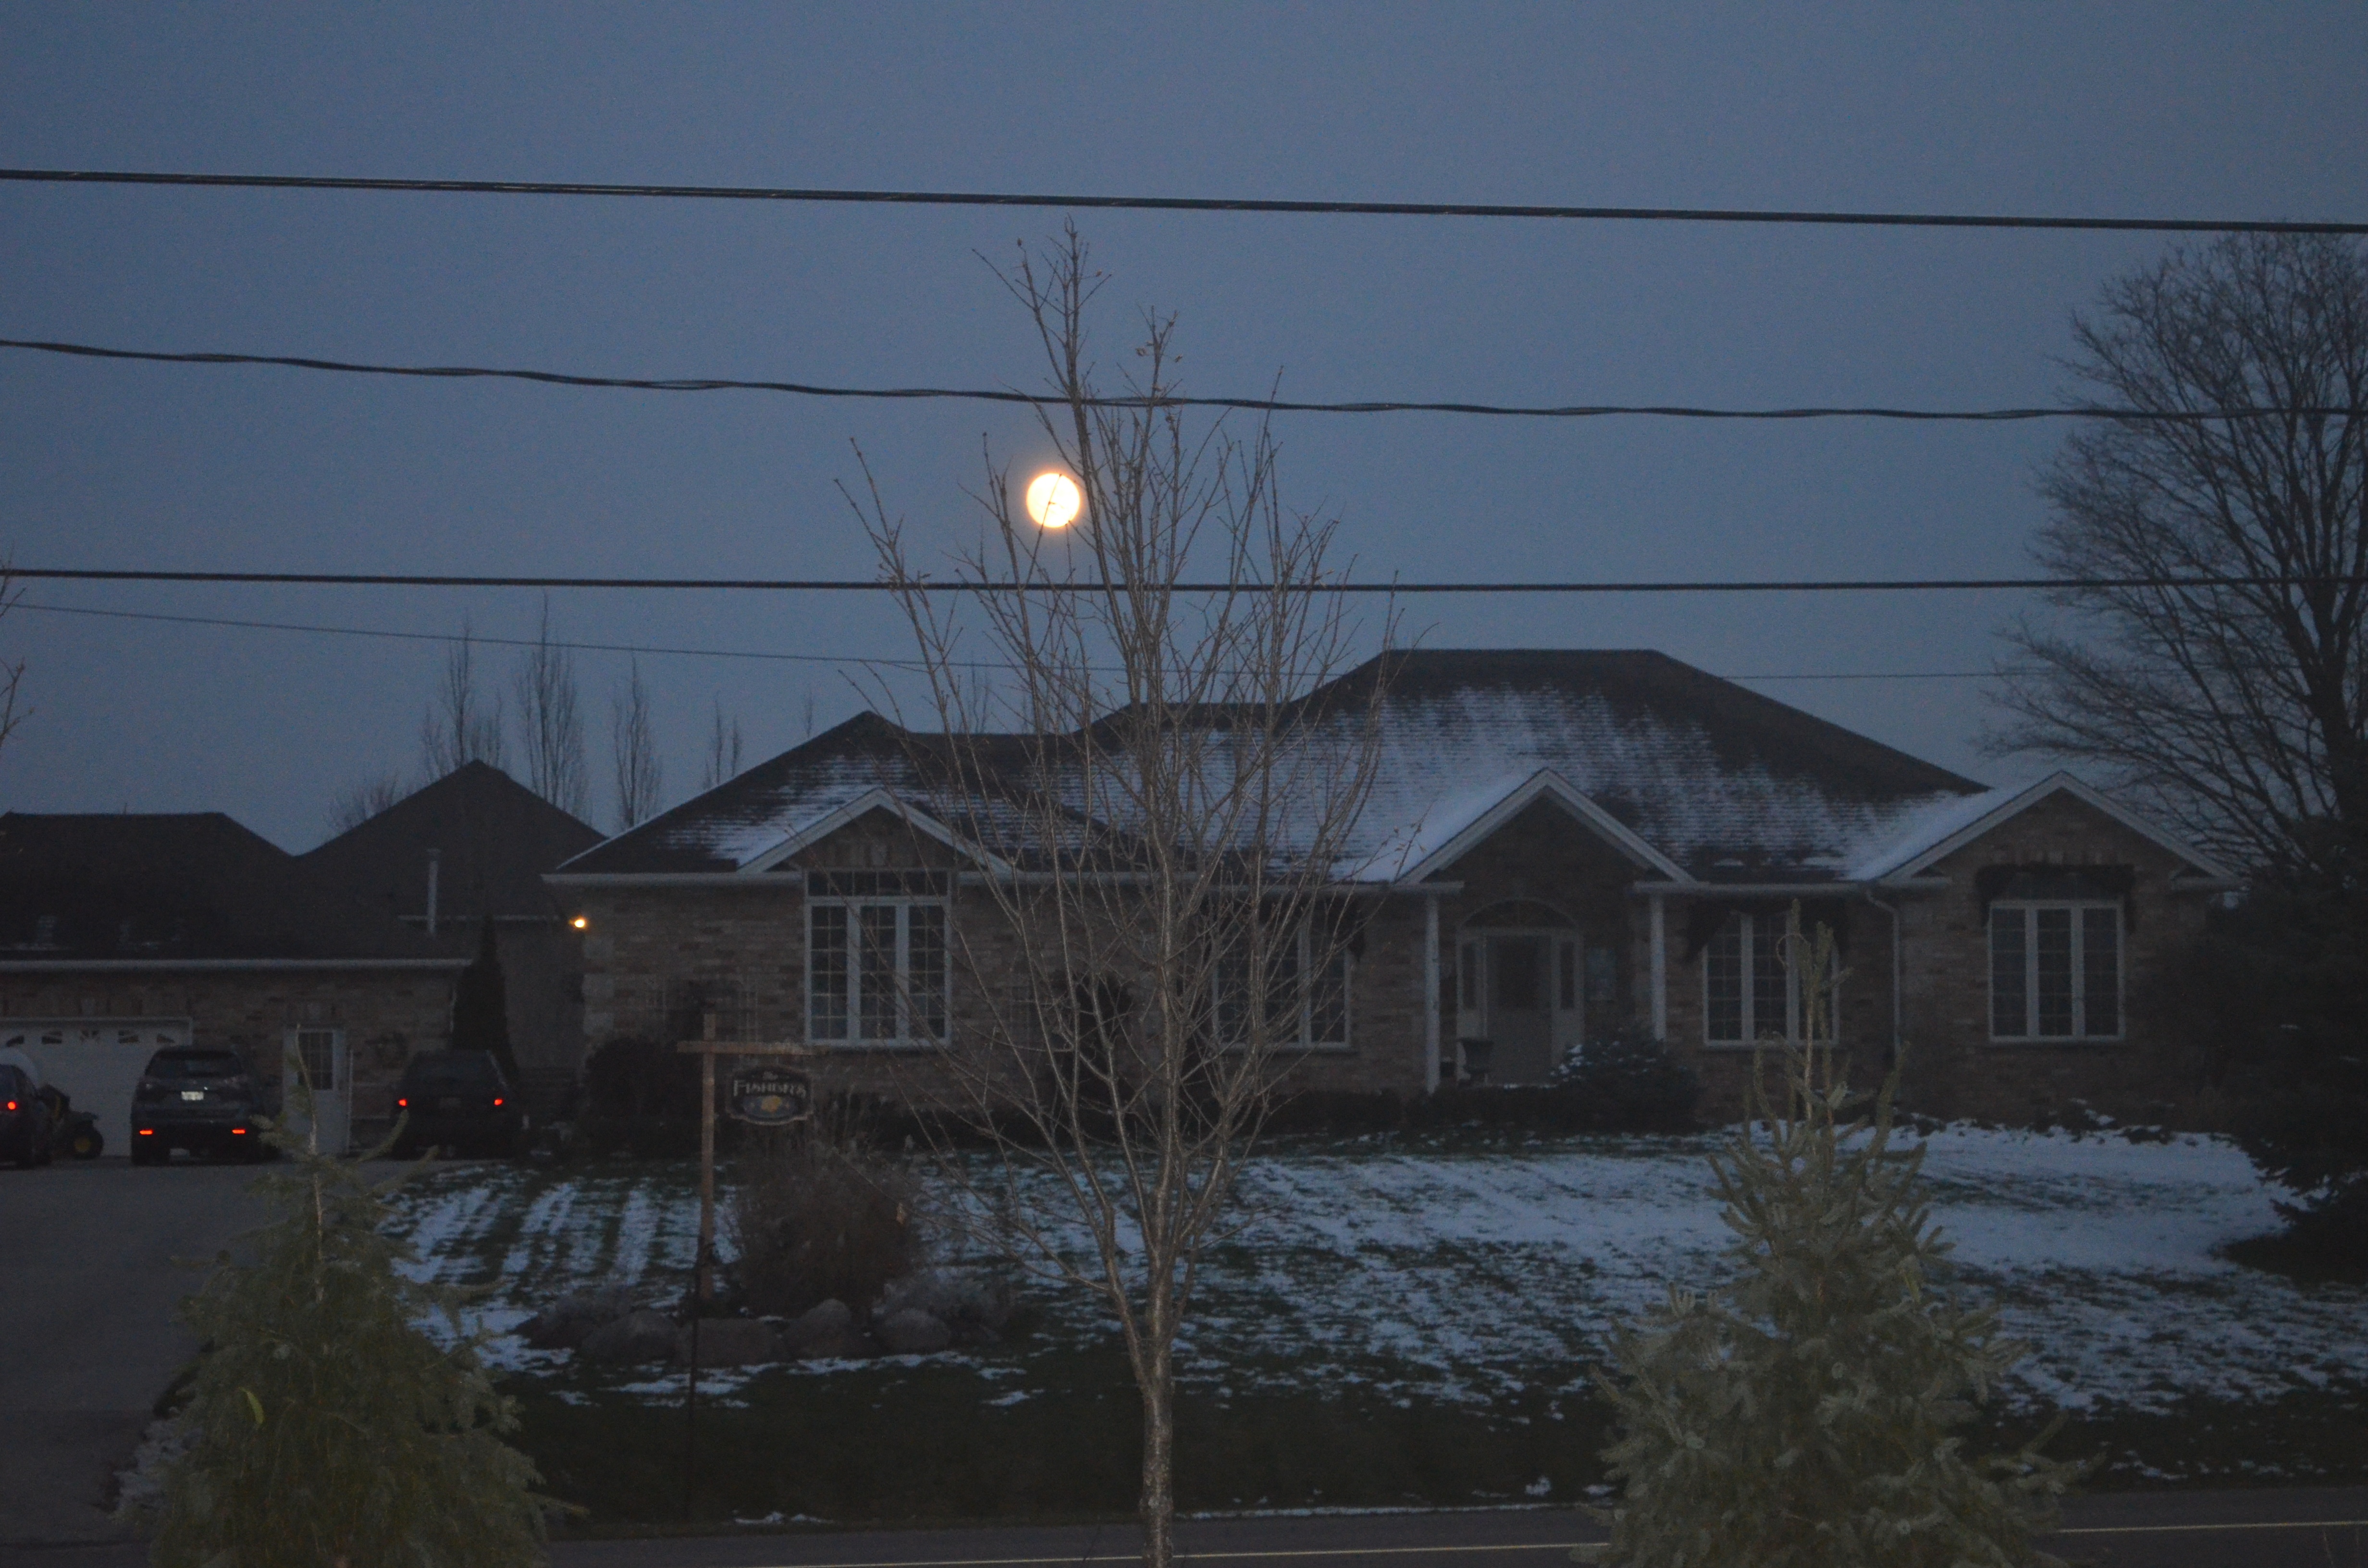
snow, winter, night, house, home, suburb, evening, weather, lighting, residential area